Sarati

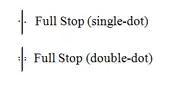
Sarati's punctuation marks

As Sarati was created for the Eldar who were ambidextrous, the script can be written right-to-left; left-to-right; top-to-bottom, from the right or left; or boustrophedon (back-and-forth).